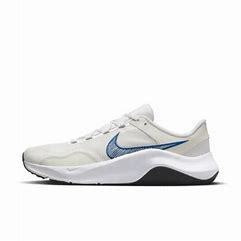
Brand: Nike
Model: Legend Essential 3 Next Nature